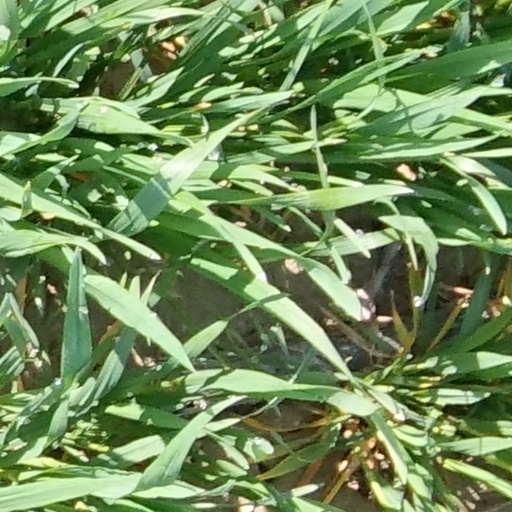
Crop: wheat